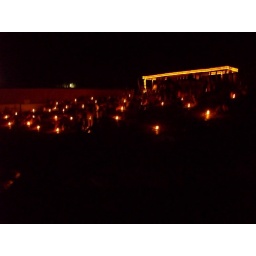
Really awesome beach side club in Italy. Blankets and candles laid out along the beach... Super sweet...